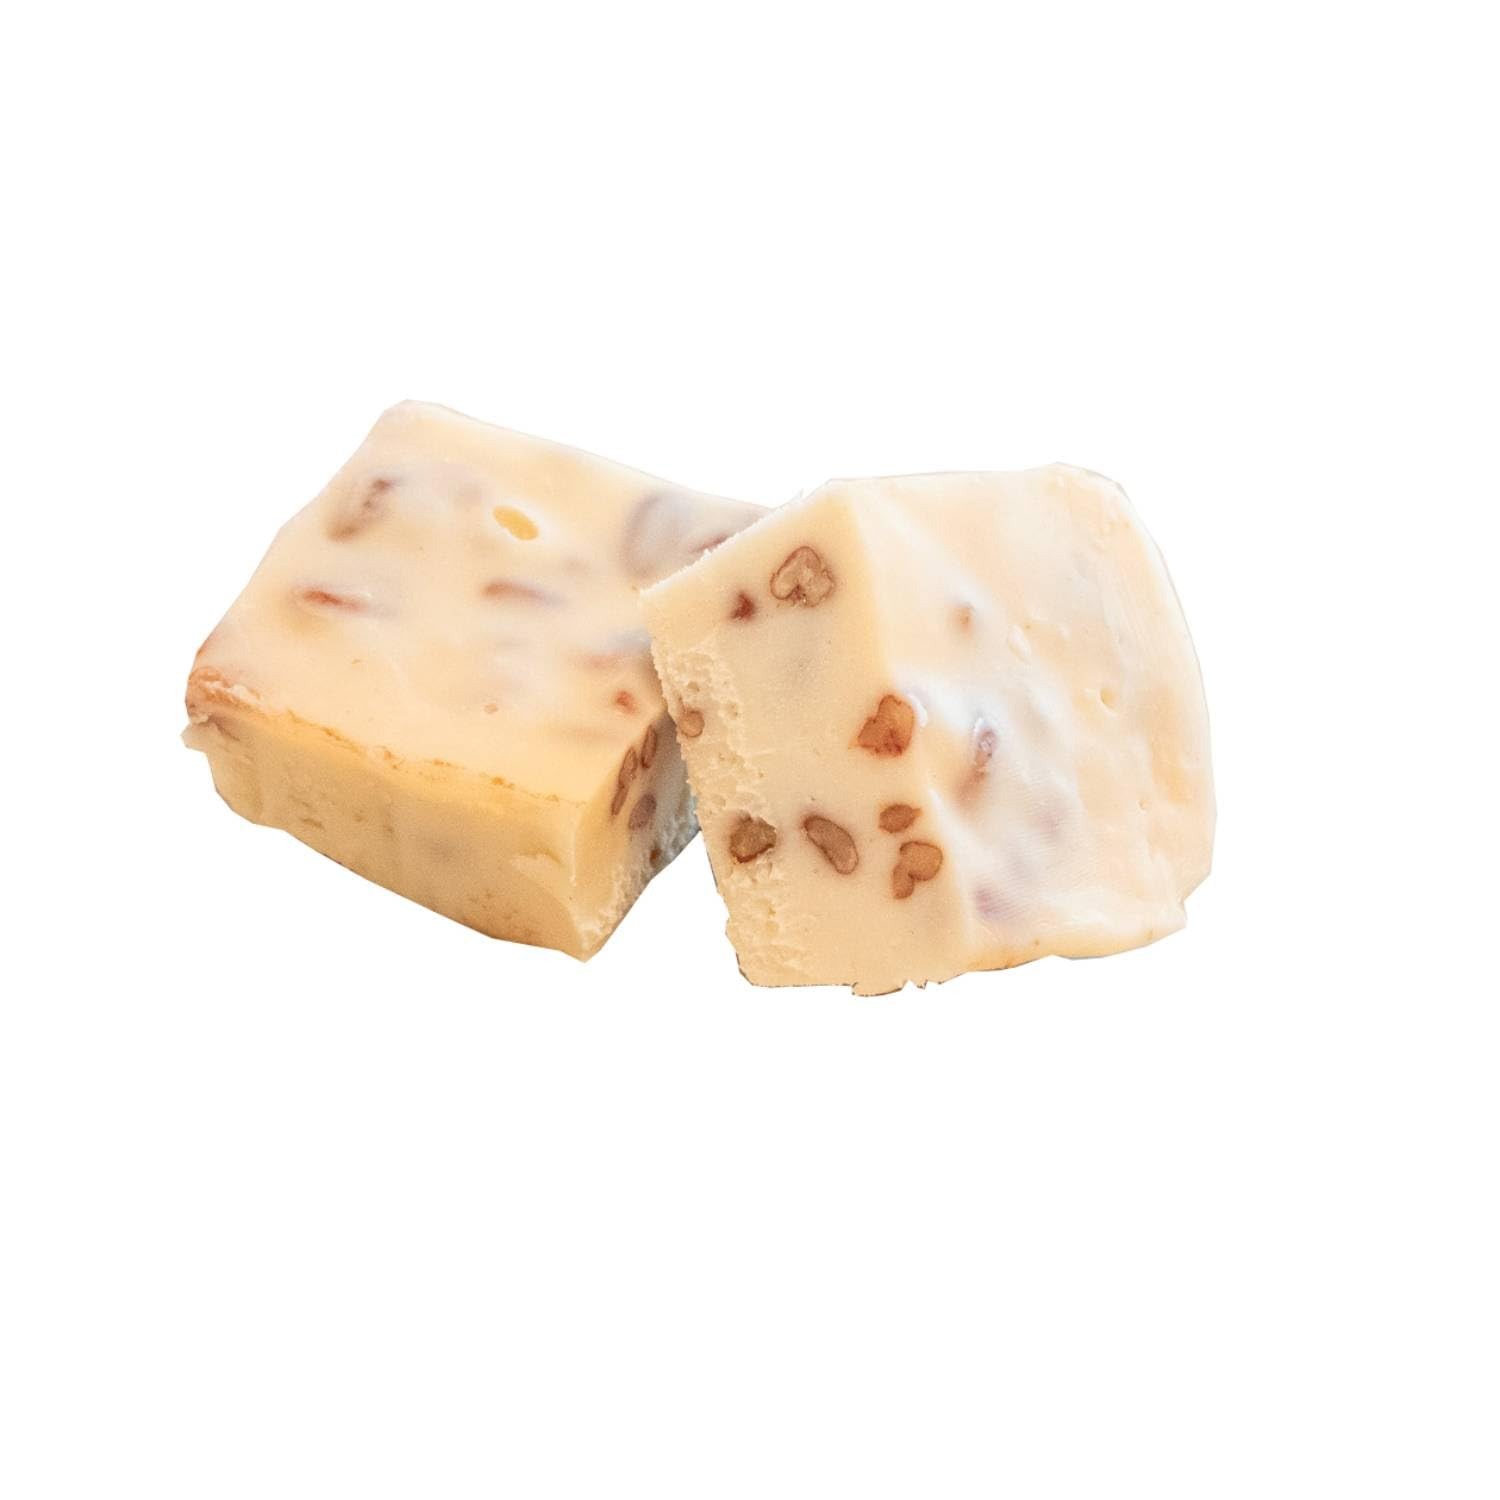
Item Name: Lehman's Homemade Artisan Fudge, Freshly Made Gourmet Candy, 1 Pound Package - Butter Pecan
Bullet Point 1: Creamy, rich taste is perfected with our rule of thumb - use real butter and cream!
Bullet Point 2: Delicious homemade fudge, for a special gourmet snack, luxurious treat, or hostess gift
Bullet Point 3: We hand craft our melt-in-your-mouth, artisan fudge in Kidron, Ohio in small batches
Bullet Point 4: Includes 1 pound of freshly made creamy fudge in a recyclable container with plastic knife for cutting, USA Made
Product Description: Melt-in-Your-Mouth Homemade Fudge. Our fudge is made by us right in our store in Kidron, Ohio. That creamy, rich taste is perfected with our rule of thumb - use real butter and cream! Melt-in-your mouth, creamy flavor. 1 lb. USA made. Ingredients: Sugar, water, hydrogenated palm kernel oil with soy lecithin, pecans, corn syrup solids, butter (cream, salt), brown sugar, nonfat dry milk, natural and artificial flavor, dry cream (cream, nonfat dry milk, sodium caseinate), sorbitol, salt, caramel color, potassium sorbate, yellow food color (water, yellow 5, citric acid, potassium sorbate. Allergy information: Contains milk, soy. Manufactured on the same equipment that processes coconut, egg, peanuts, tree nuts, wheat.
Value: 16.0
Unit: Ounce

Price: 26.98